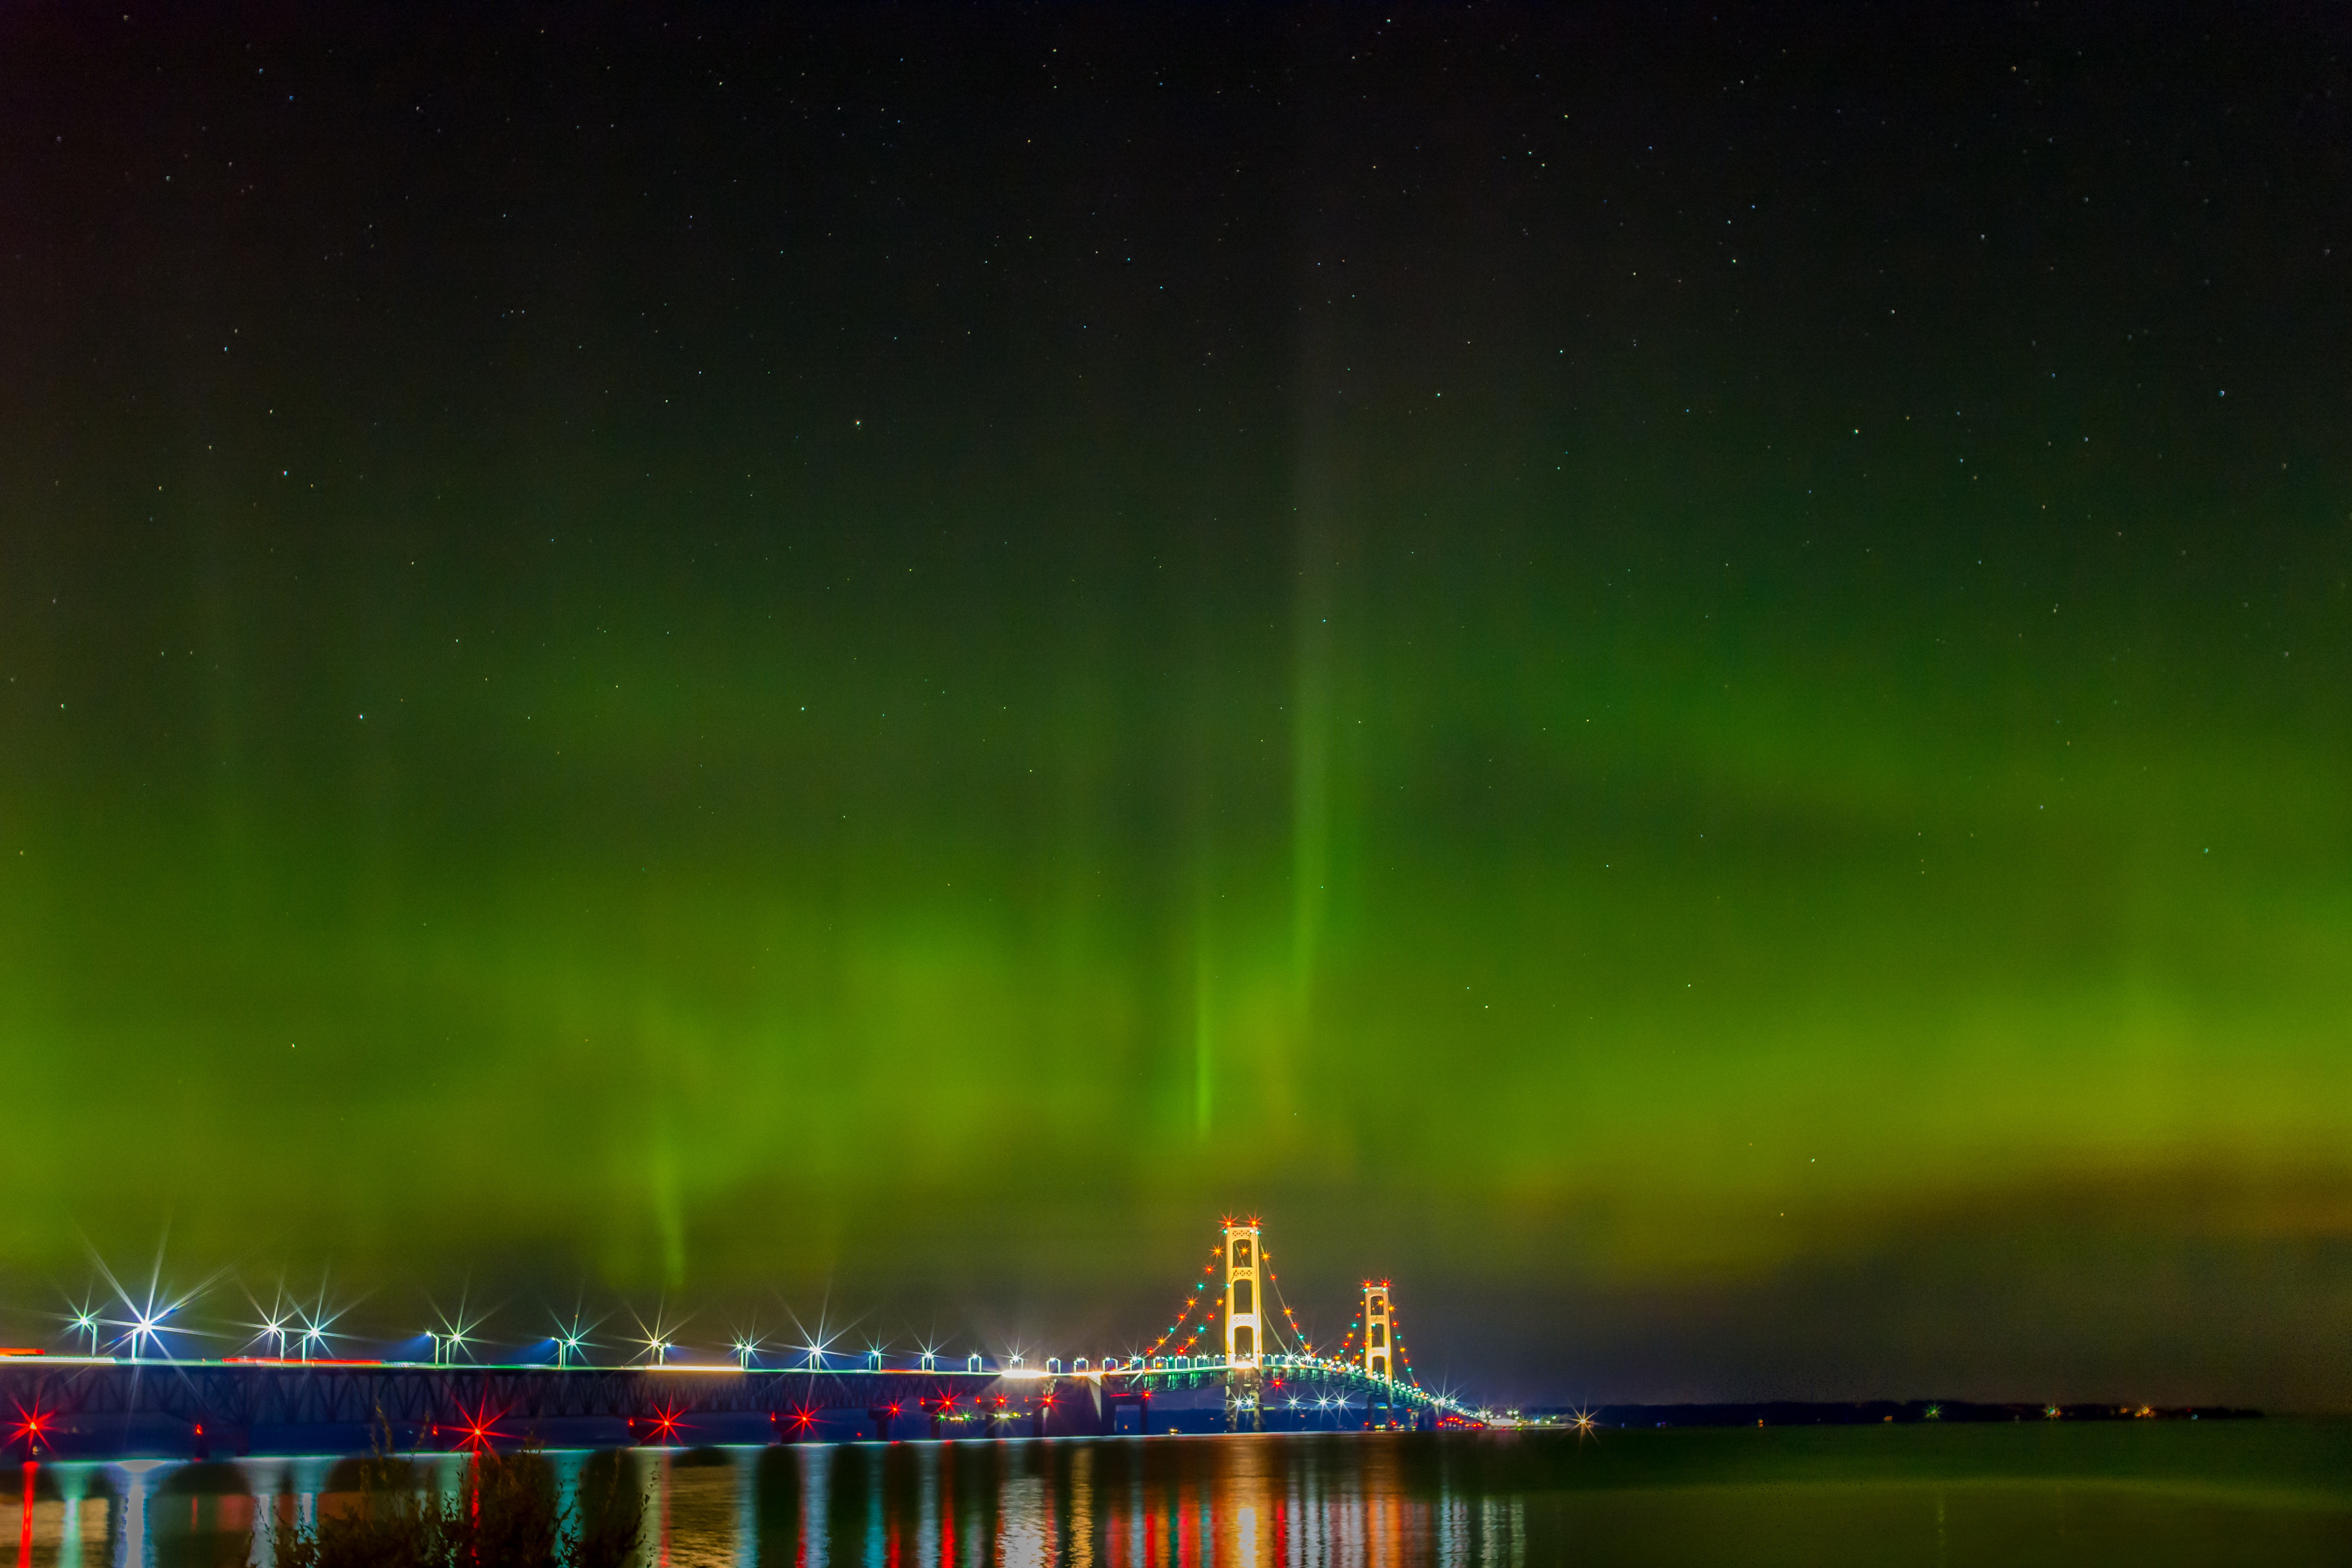
night, atmosphere, scenic, tourism, aurora, aurora borealis, lights, michigan, northern lights, mackinac bridge